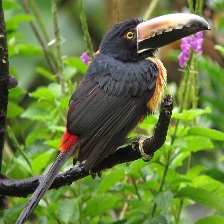
Species: COLLARED ARACARI
Scientific name: PTEROGLOSSUS TORQUATUS
ImageNet parent category: toucan